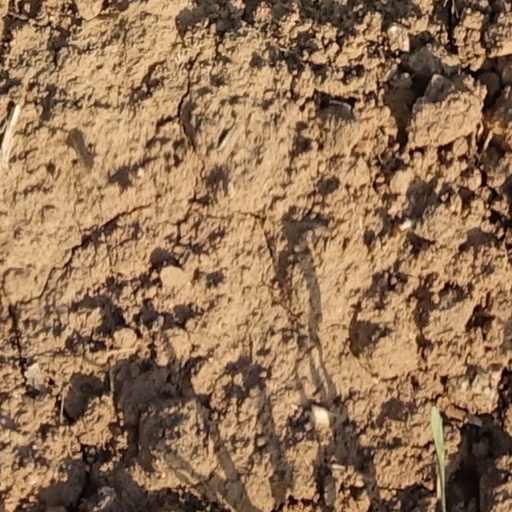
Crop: wheat